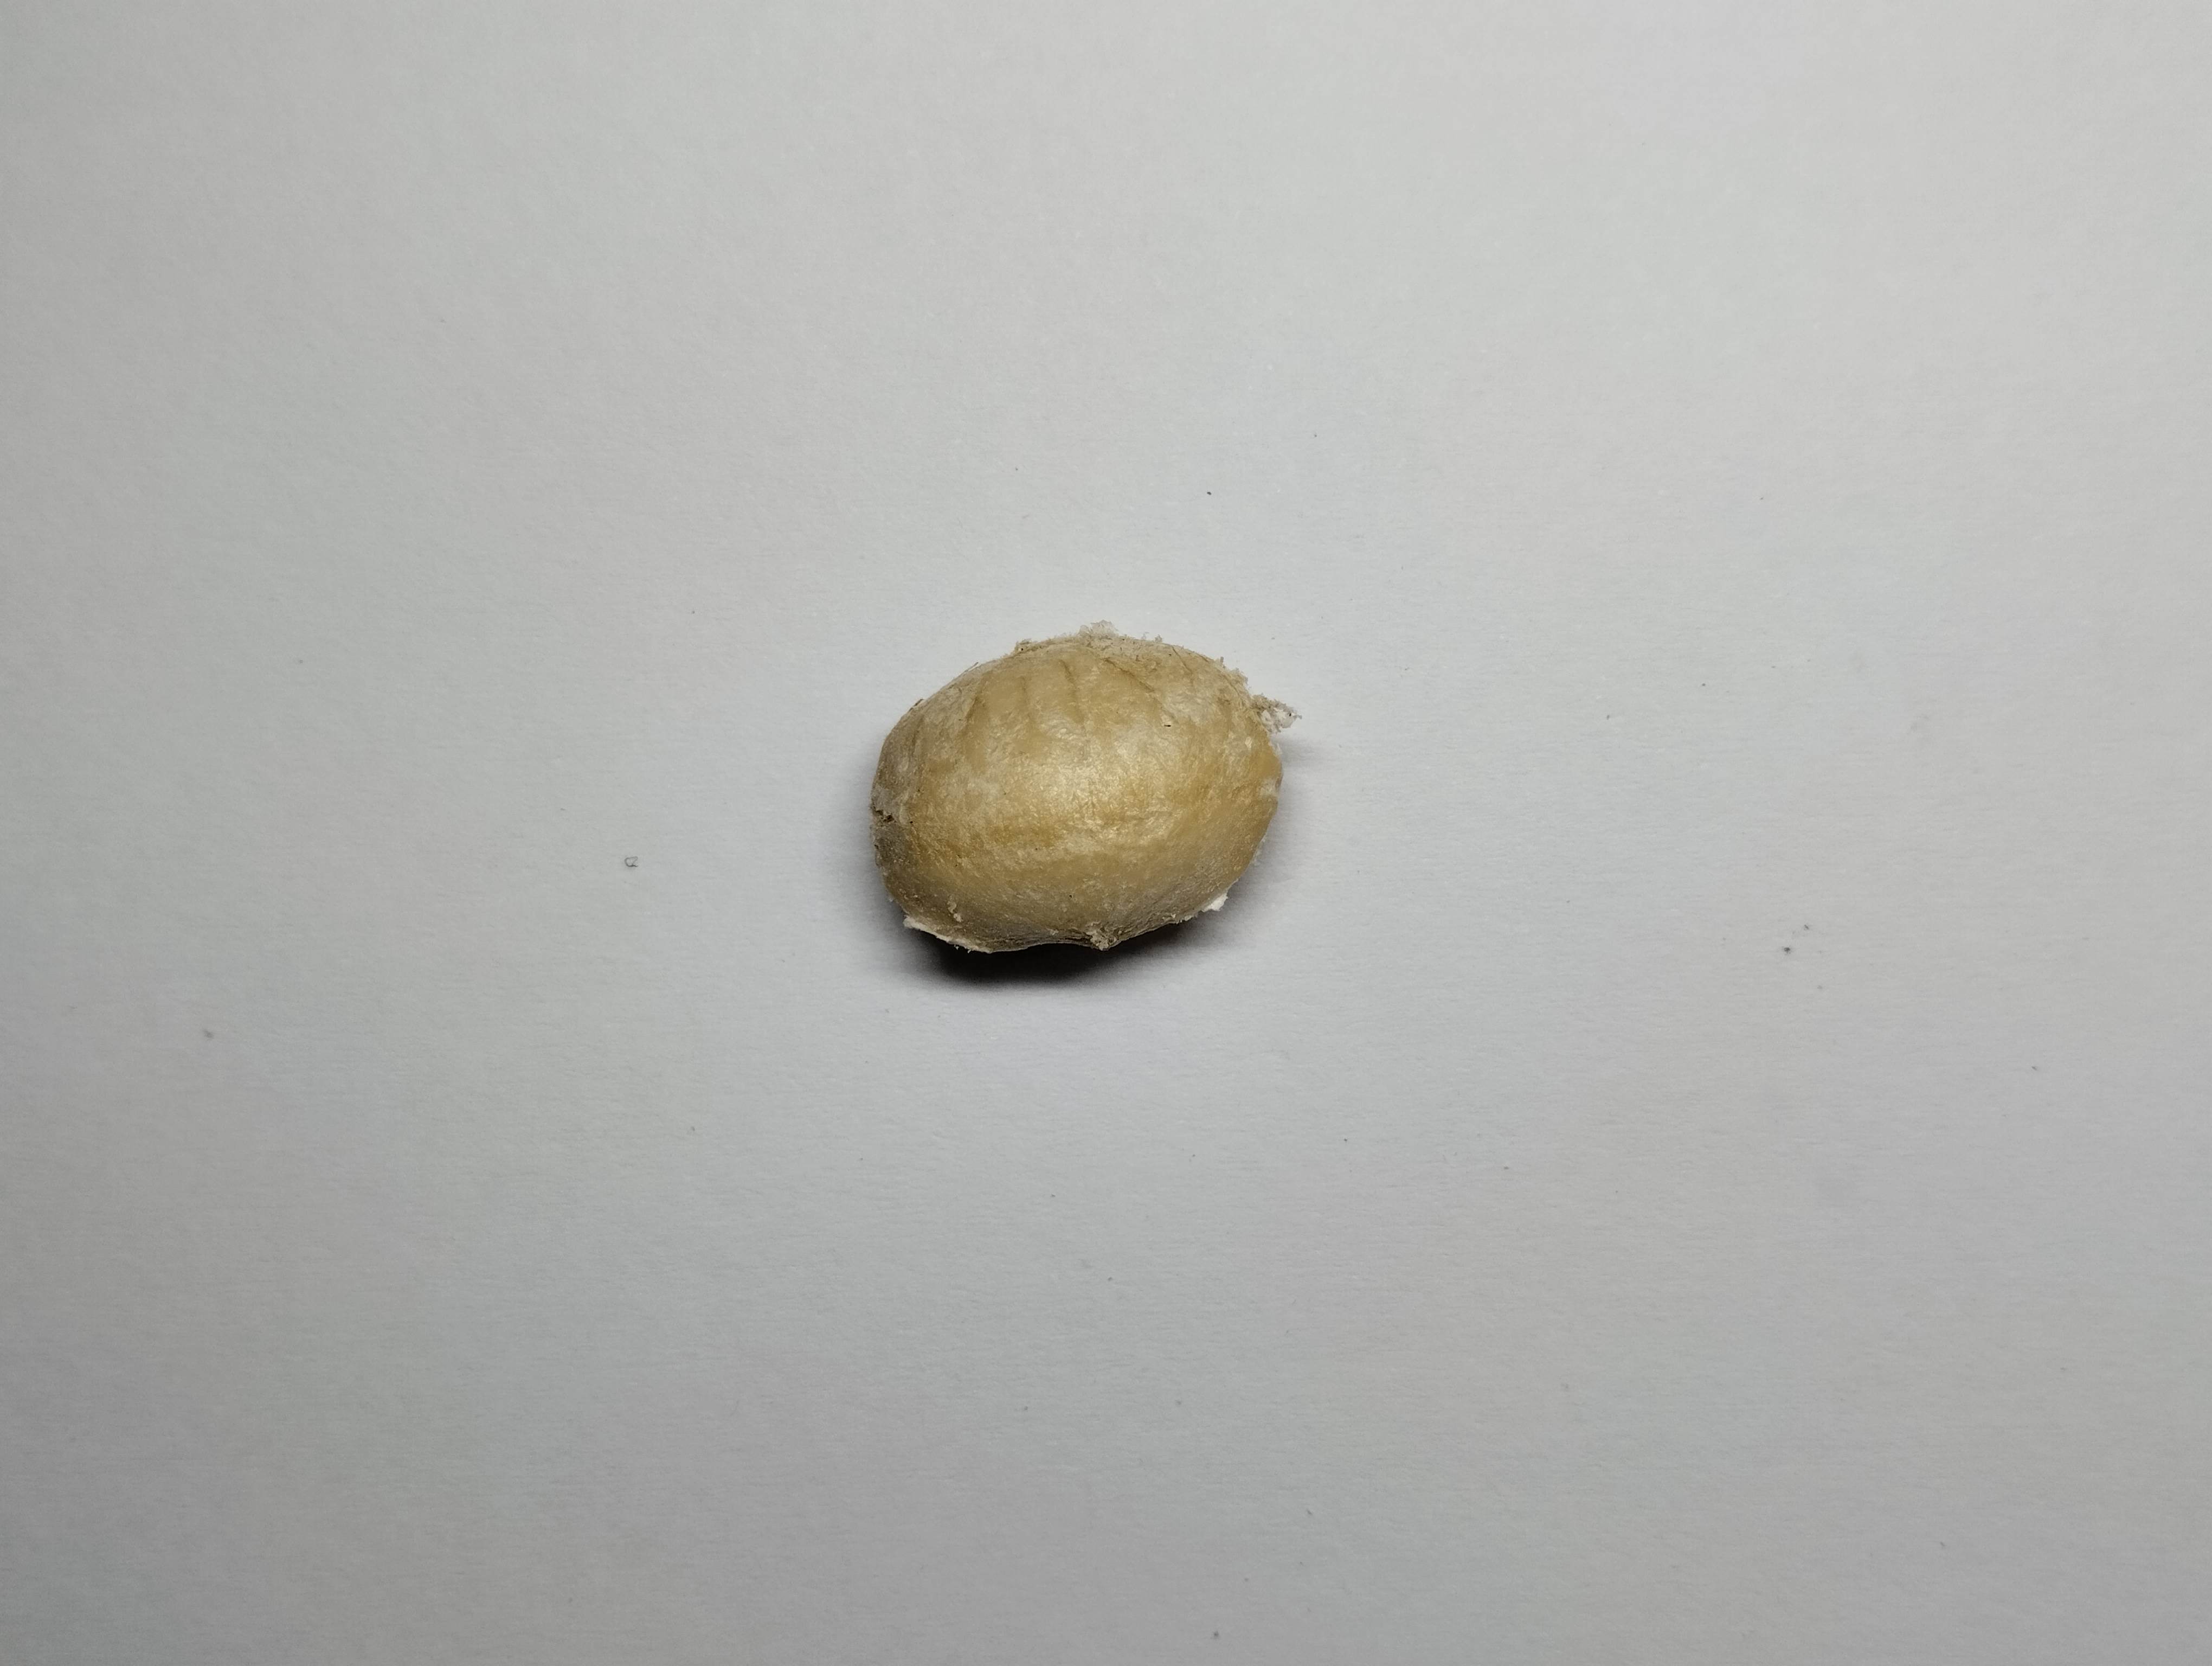
Label: bagus (good seed)